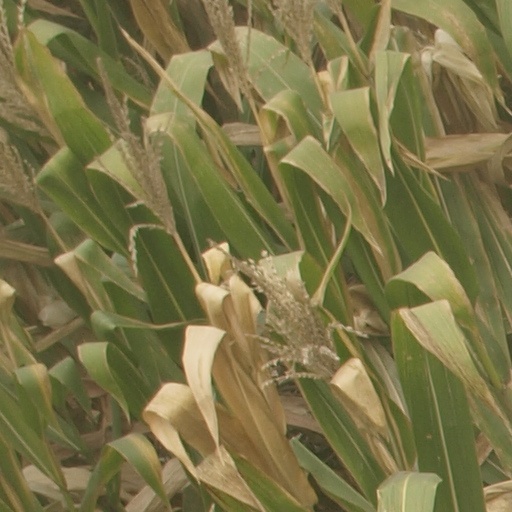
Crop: maize; corn